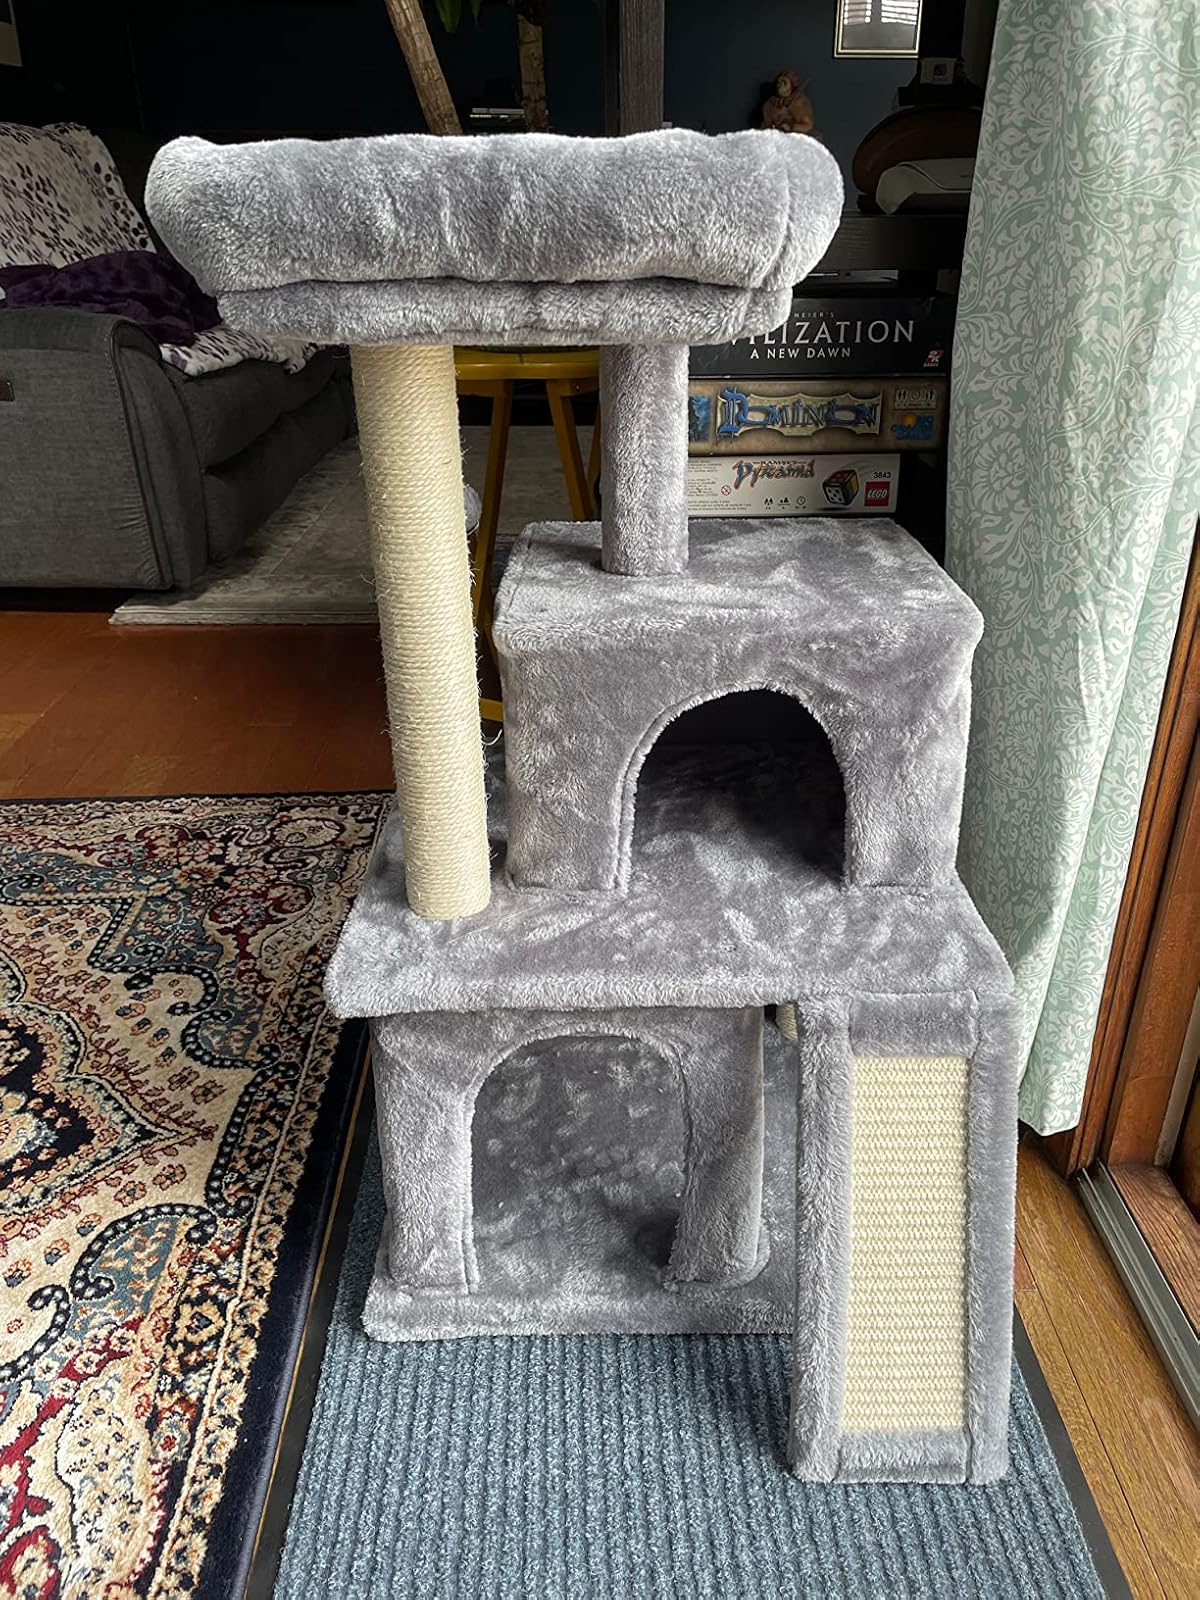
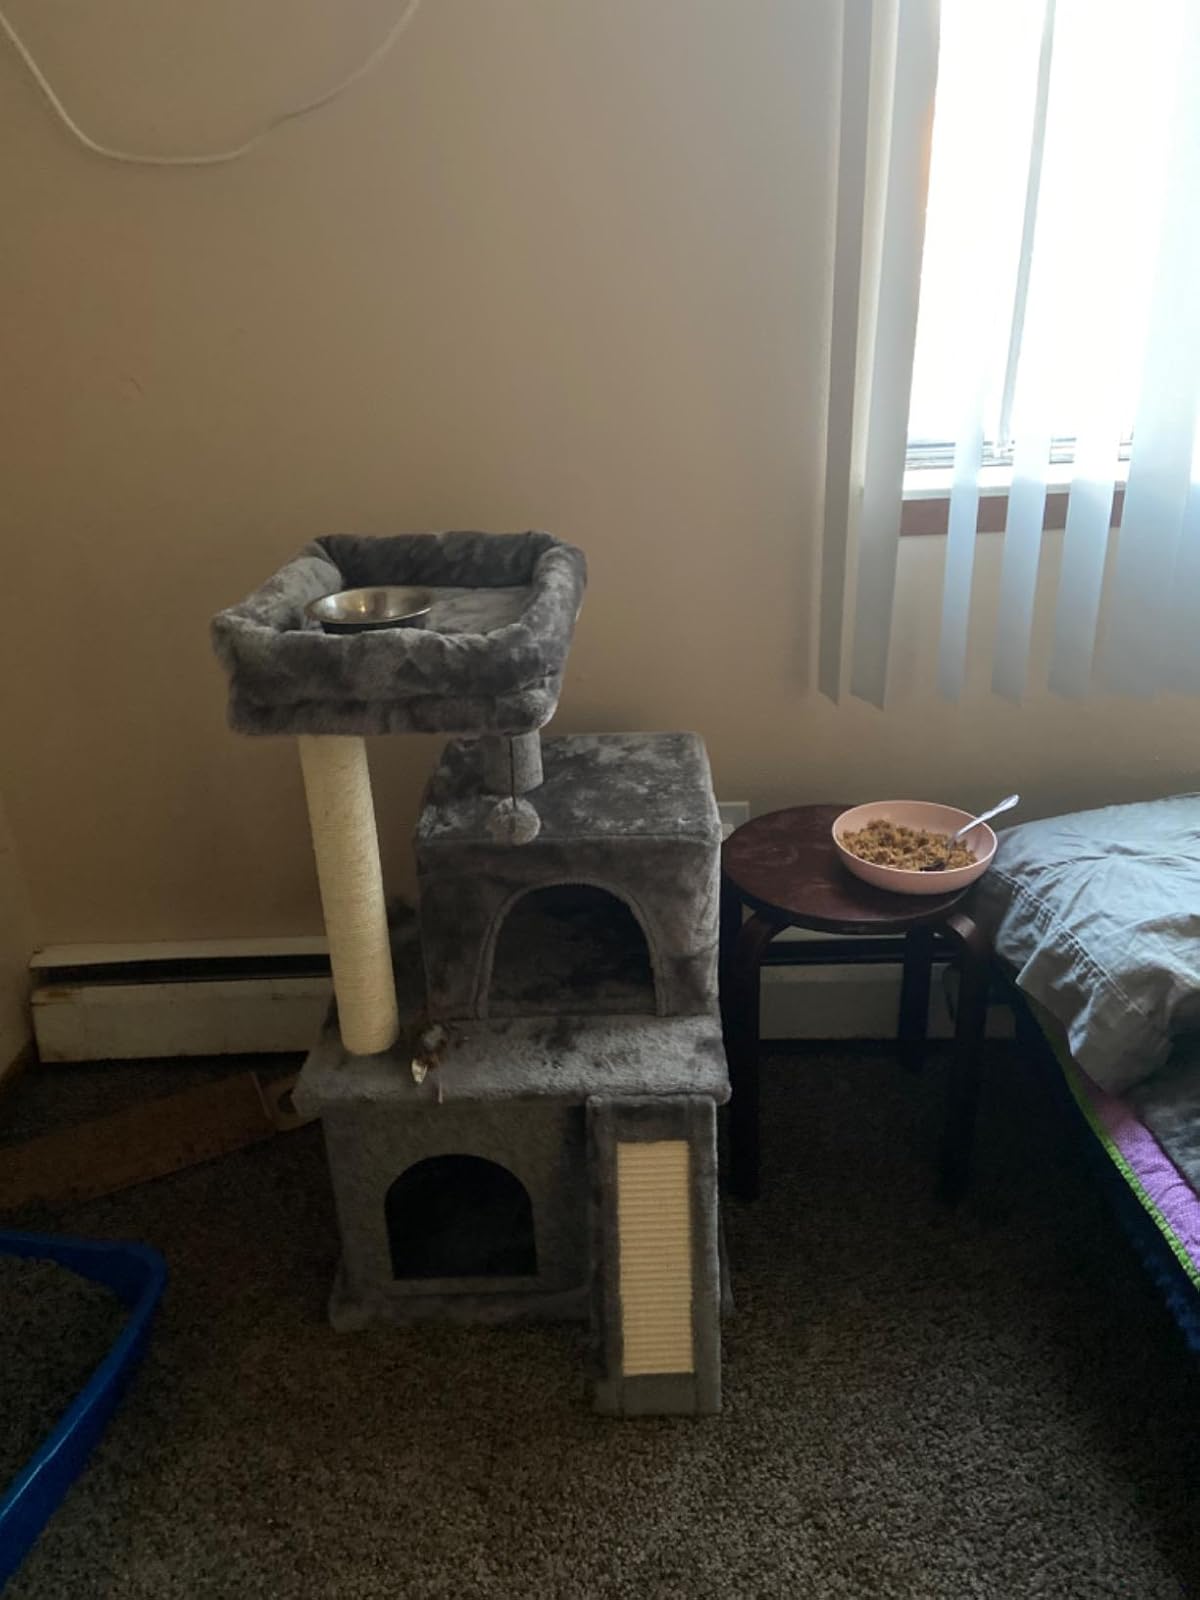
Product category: items_cat tree
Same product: yes